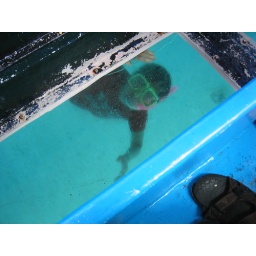
under the glass bottom boat